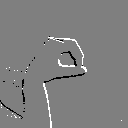
ASL letter: o